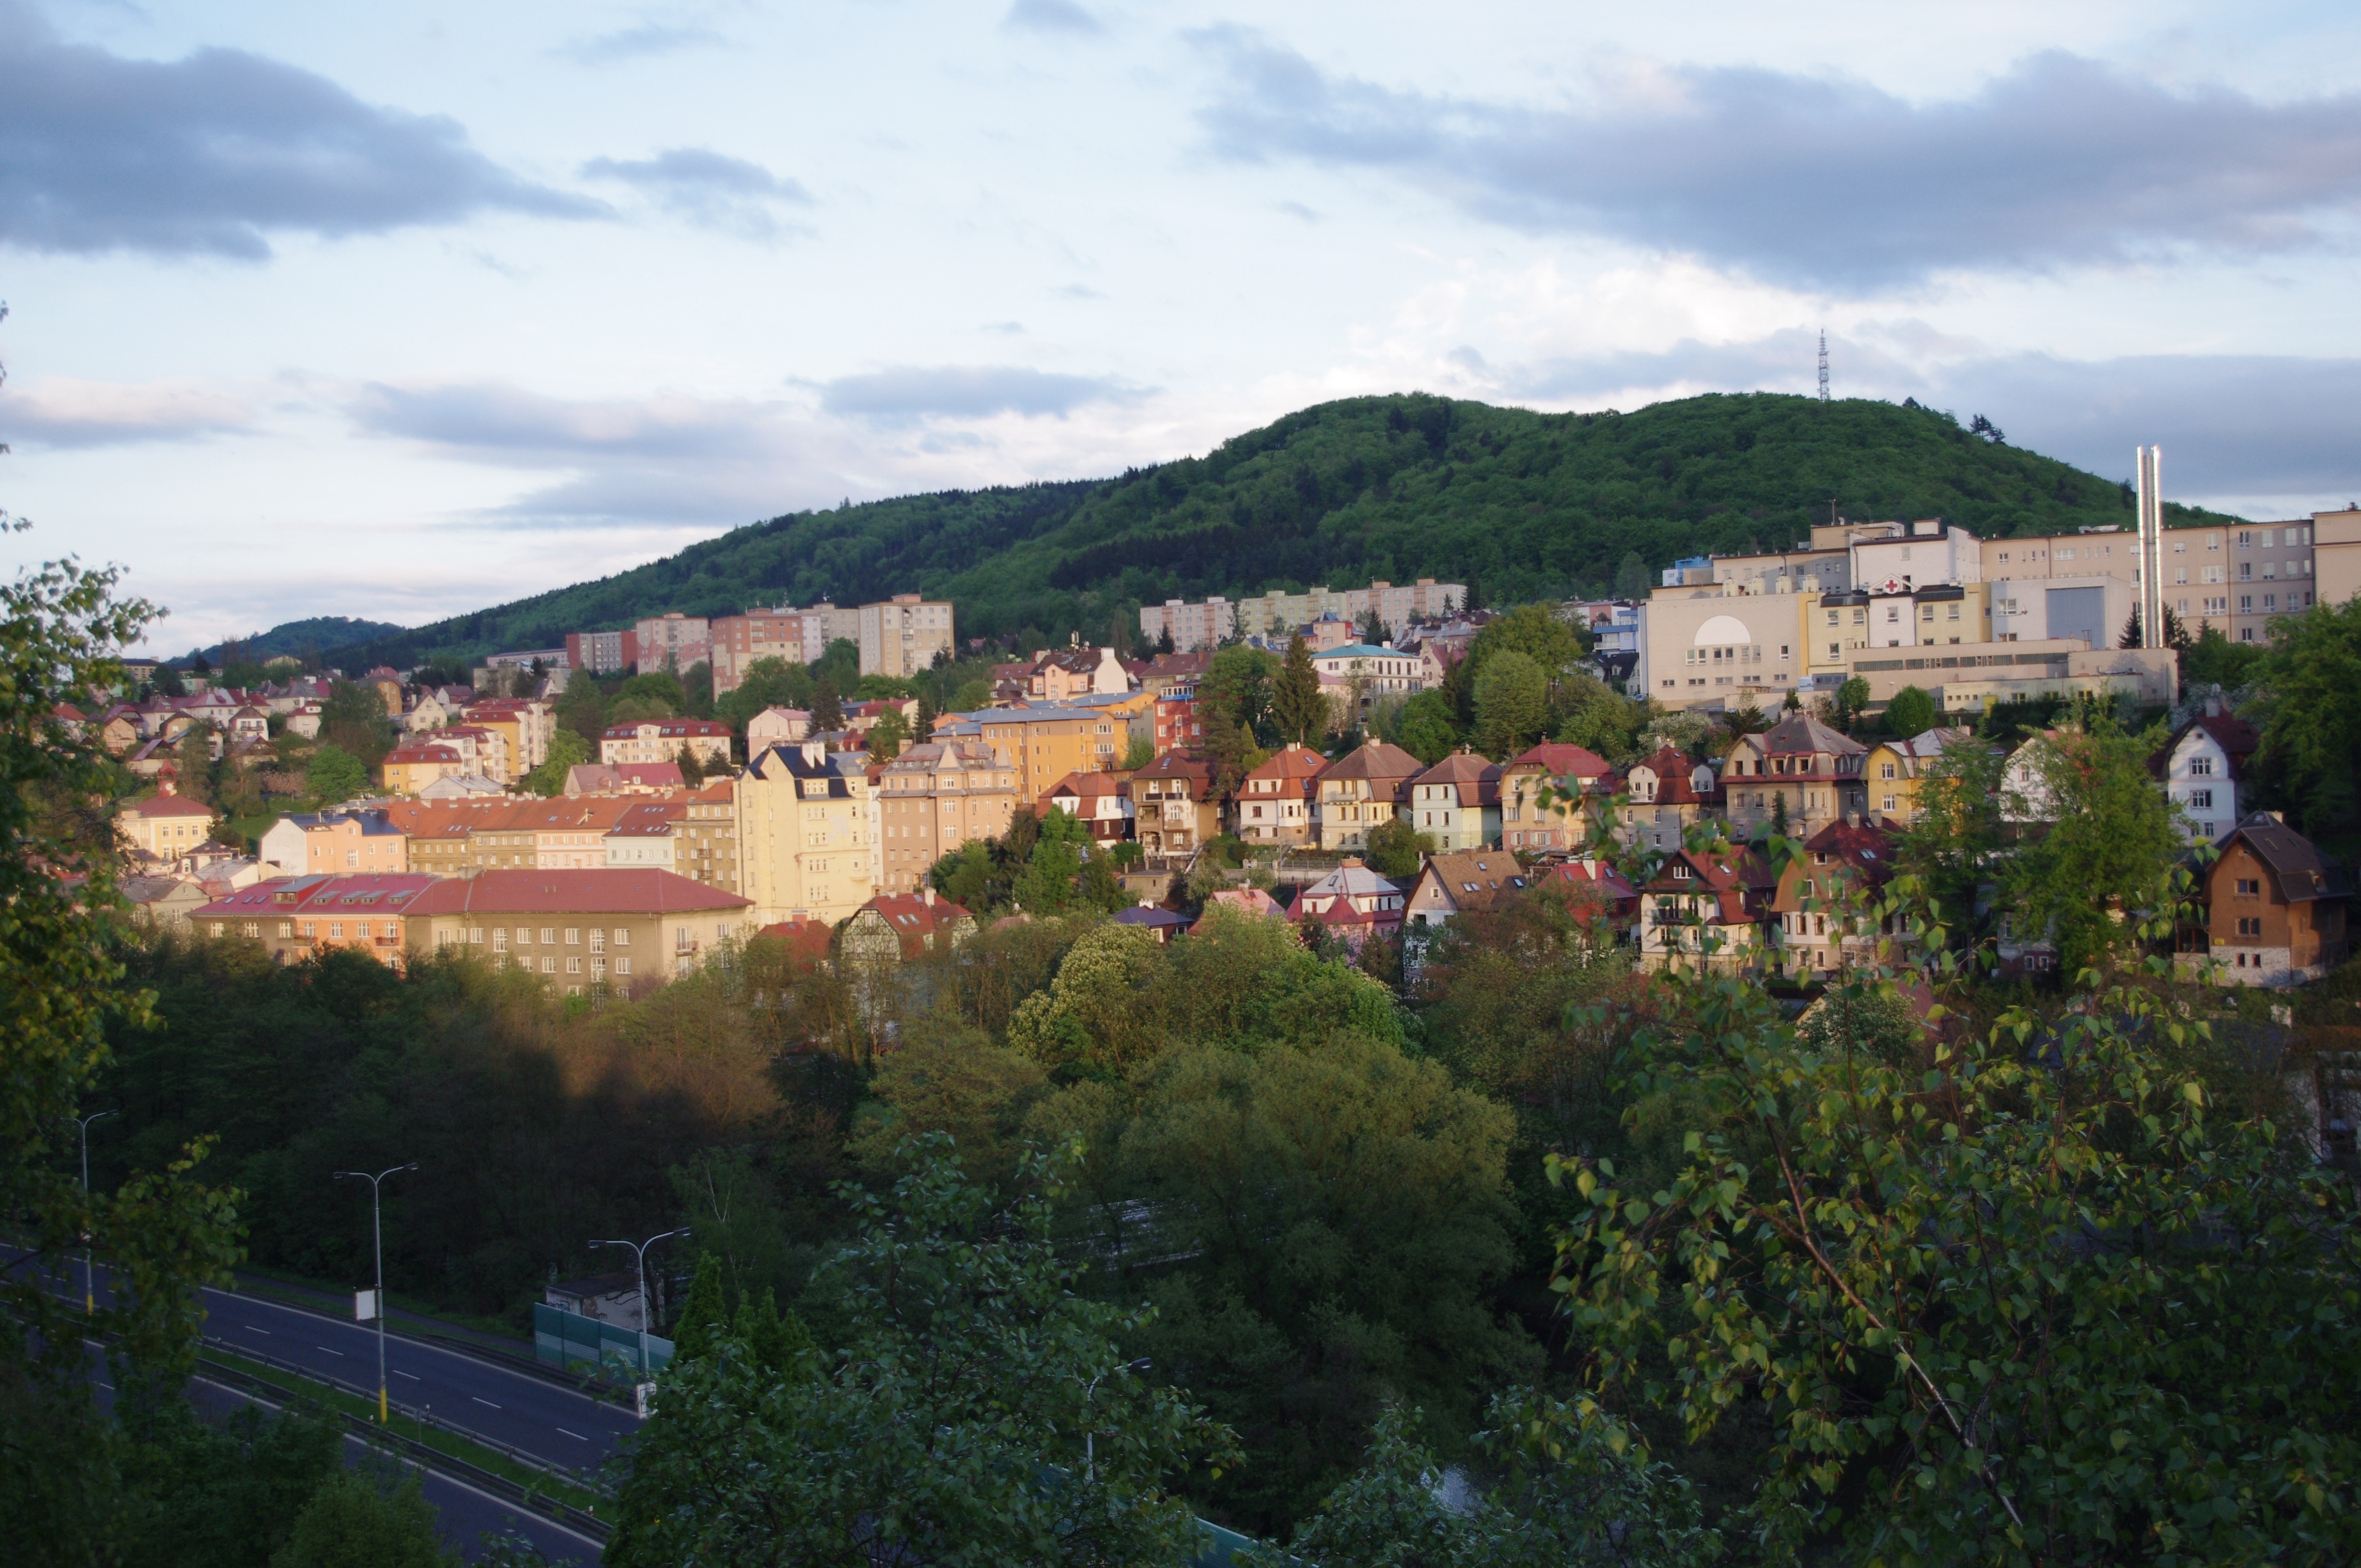
tree, hill, town, cityscape, panorama, village, suburb, hospital, estate, rural area, karlovy vary, aerial photography, residential area, human settlement, drahovice